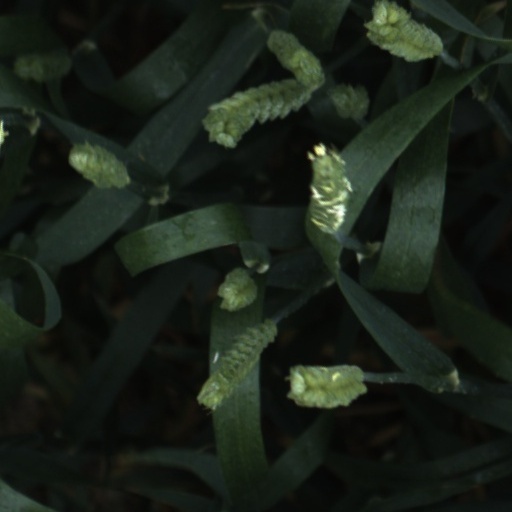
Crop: wheat